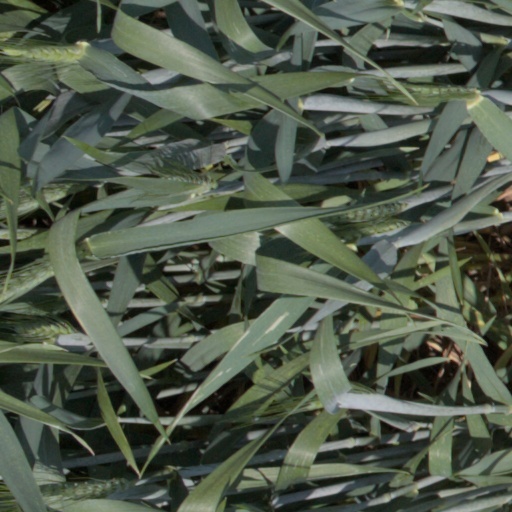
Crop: wheat